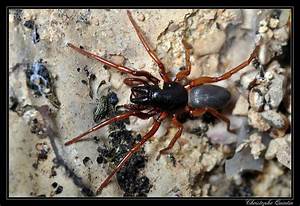
Label: spider